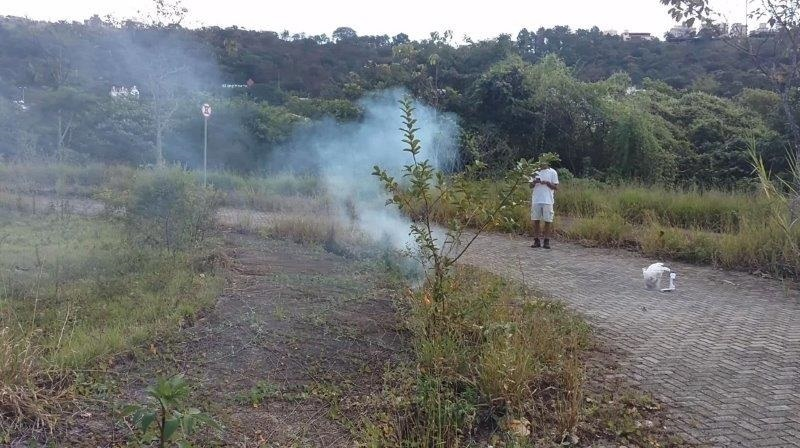
Fire: no
Smoke: yes